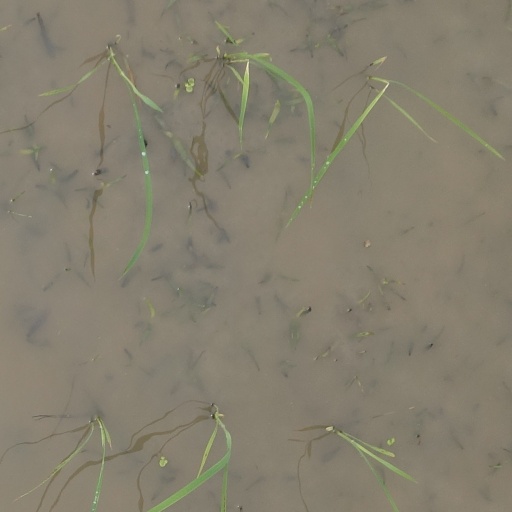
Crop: rice